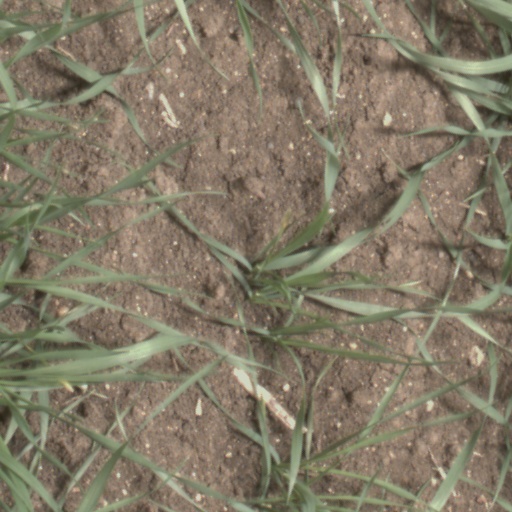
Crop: wheat